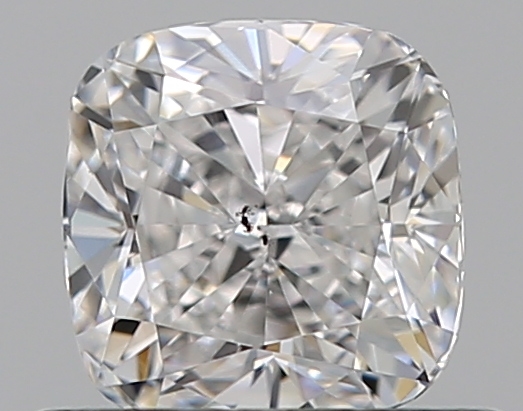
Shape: cushion
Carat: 0.55
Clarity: SI1
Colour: E
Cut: EX
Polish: EX
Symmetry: VG
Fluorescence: N
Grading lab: GIA
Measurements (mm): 4.64 x 4.56 x 3.1